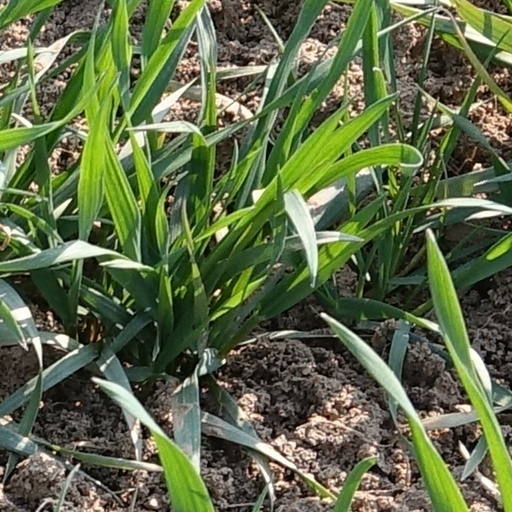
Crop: wheat